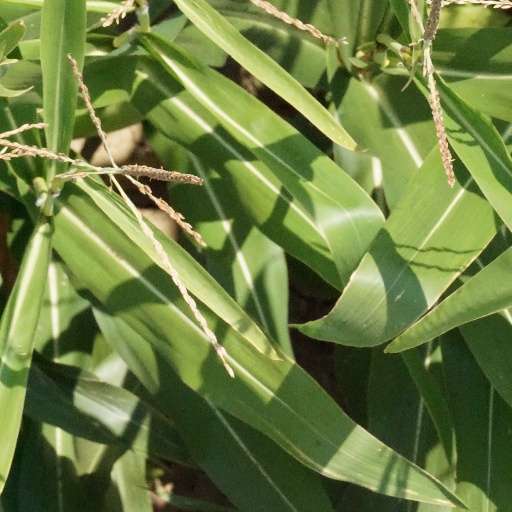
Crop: maize; corn